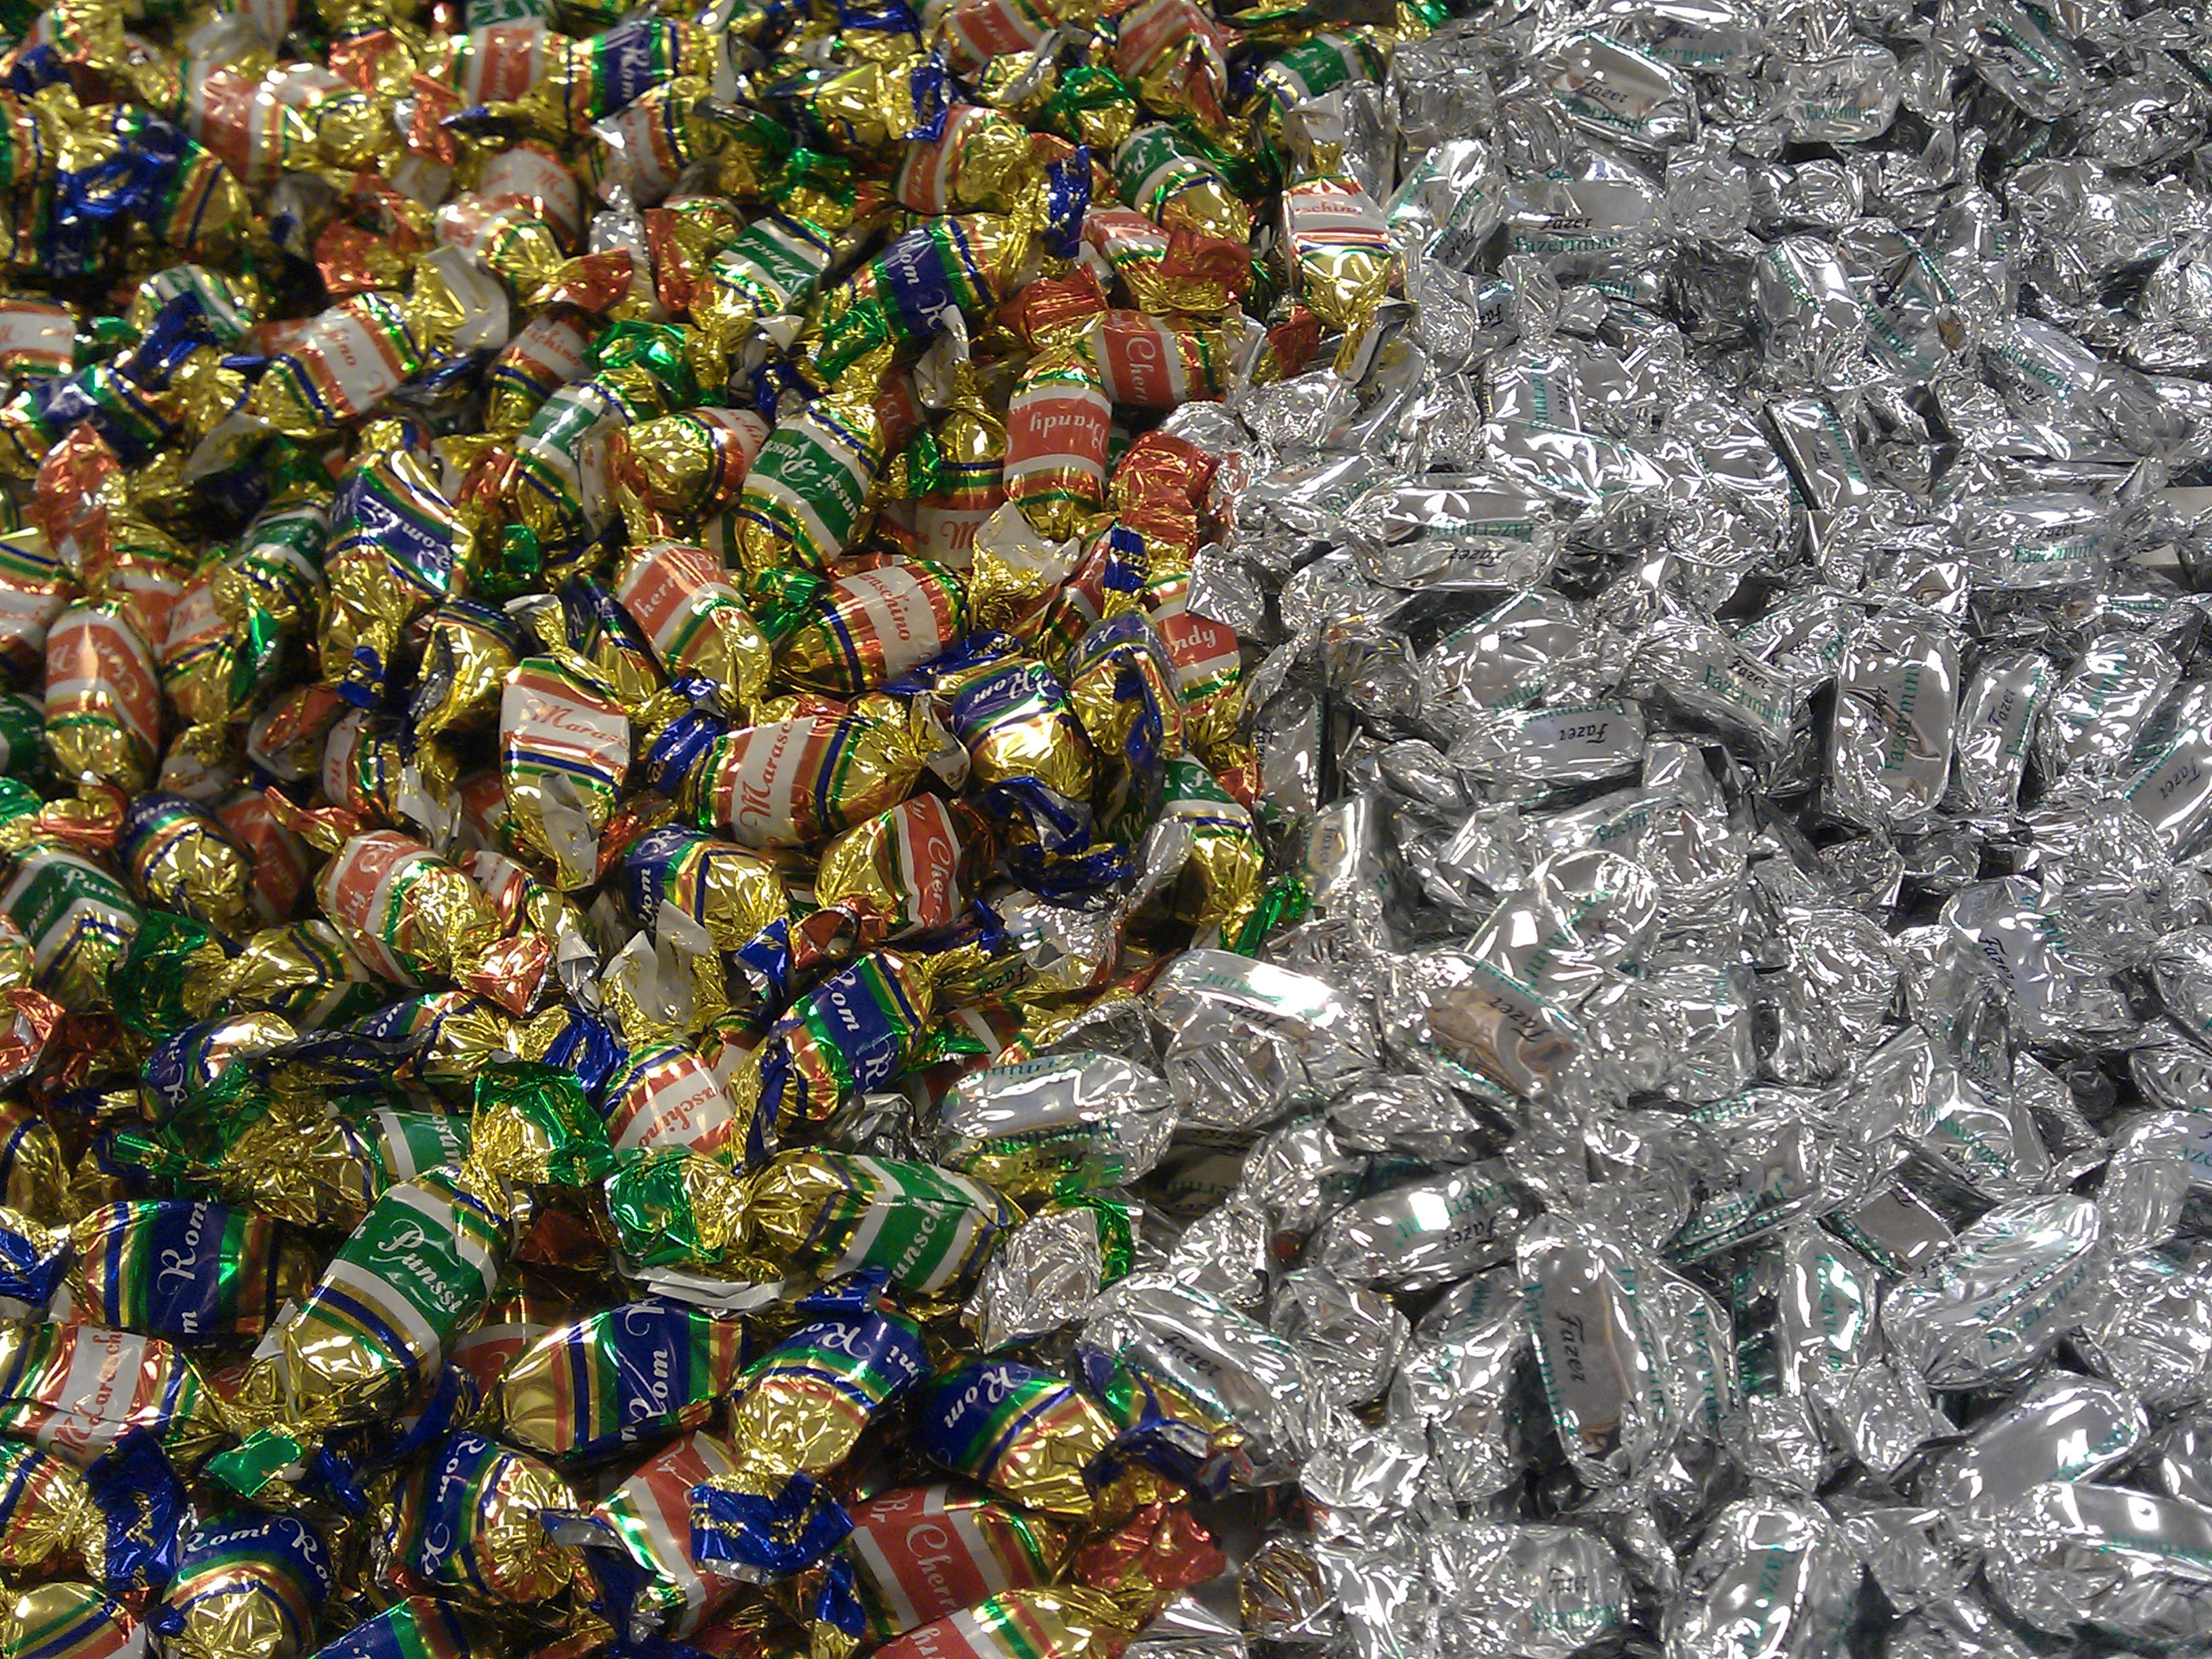
flower, food, chocolate, waste, drops, candy, scrap